Architecture of Melbourne

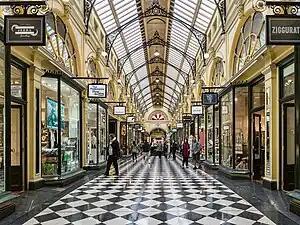
Royal Arcade (1870)

In 1986, the Rialto Towers surpassed Sydney's MLC Centre as the tallest building in the Southern Hemisphere, with a height of 251 metres. At the time of its opening it was the 23rd–tallest building in the world. In the 1990s, another 9 buildings were constructed in Melbourne that exceeded 150 metres; 5 of these surpassed heights of 200 metres. 101 Collins Street, which is , became the tallest building in Australia and the Southern Hemisphere in 1991; it was surpassed in height as a result of the completion of the nearby 120 Collins Street that same year. The skyscraper, which stands at 265 metres in height, held the titles for tallest building in Australia and the Southern Hemisphere for fourteen years, until the completion of the Gold Coast's Q1 in 2005.